Zachary Donohue

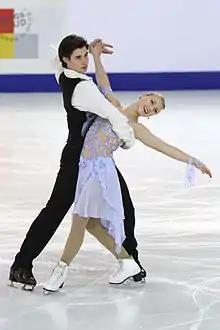
Gilles and Donohue at the 2010 World Junior Championships

Donohue teamed up with Piper Gilles ahead of the 2008–2009 season. Making their international debut, they won gold at the 2008–09 ISU Junior Grand Prix event in Ostrava, Czech Republic. They took silver at their second assignment, in Cape Town, South Africa. Their results qualified them for the 2008–09 Junior Grand Prix Final in South Korea, but they withdrew before the competition due to an injury to Gilles. They won the junior bronze medal at the 2009 and 2010 U.S. Championships.